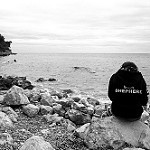
Label: B & W